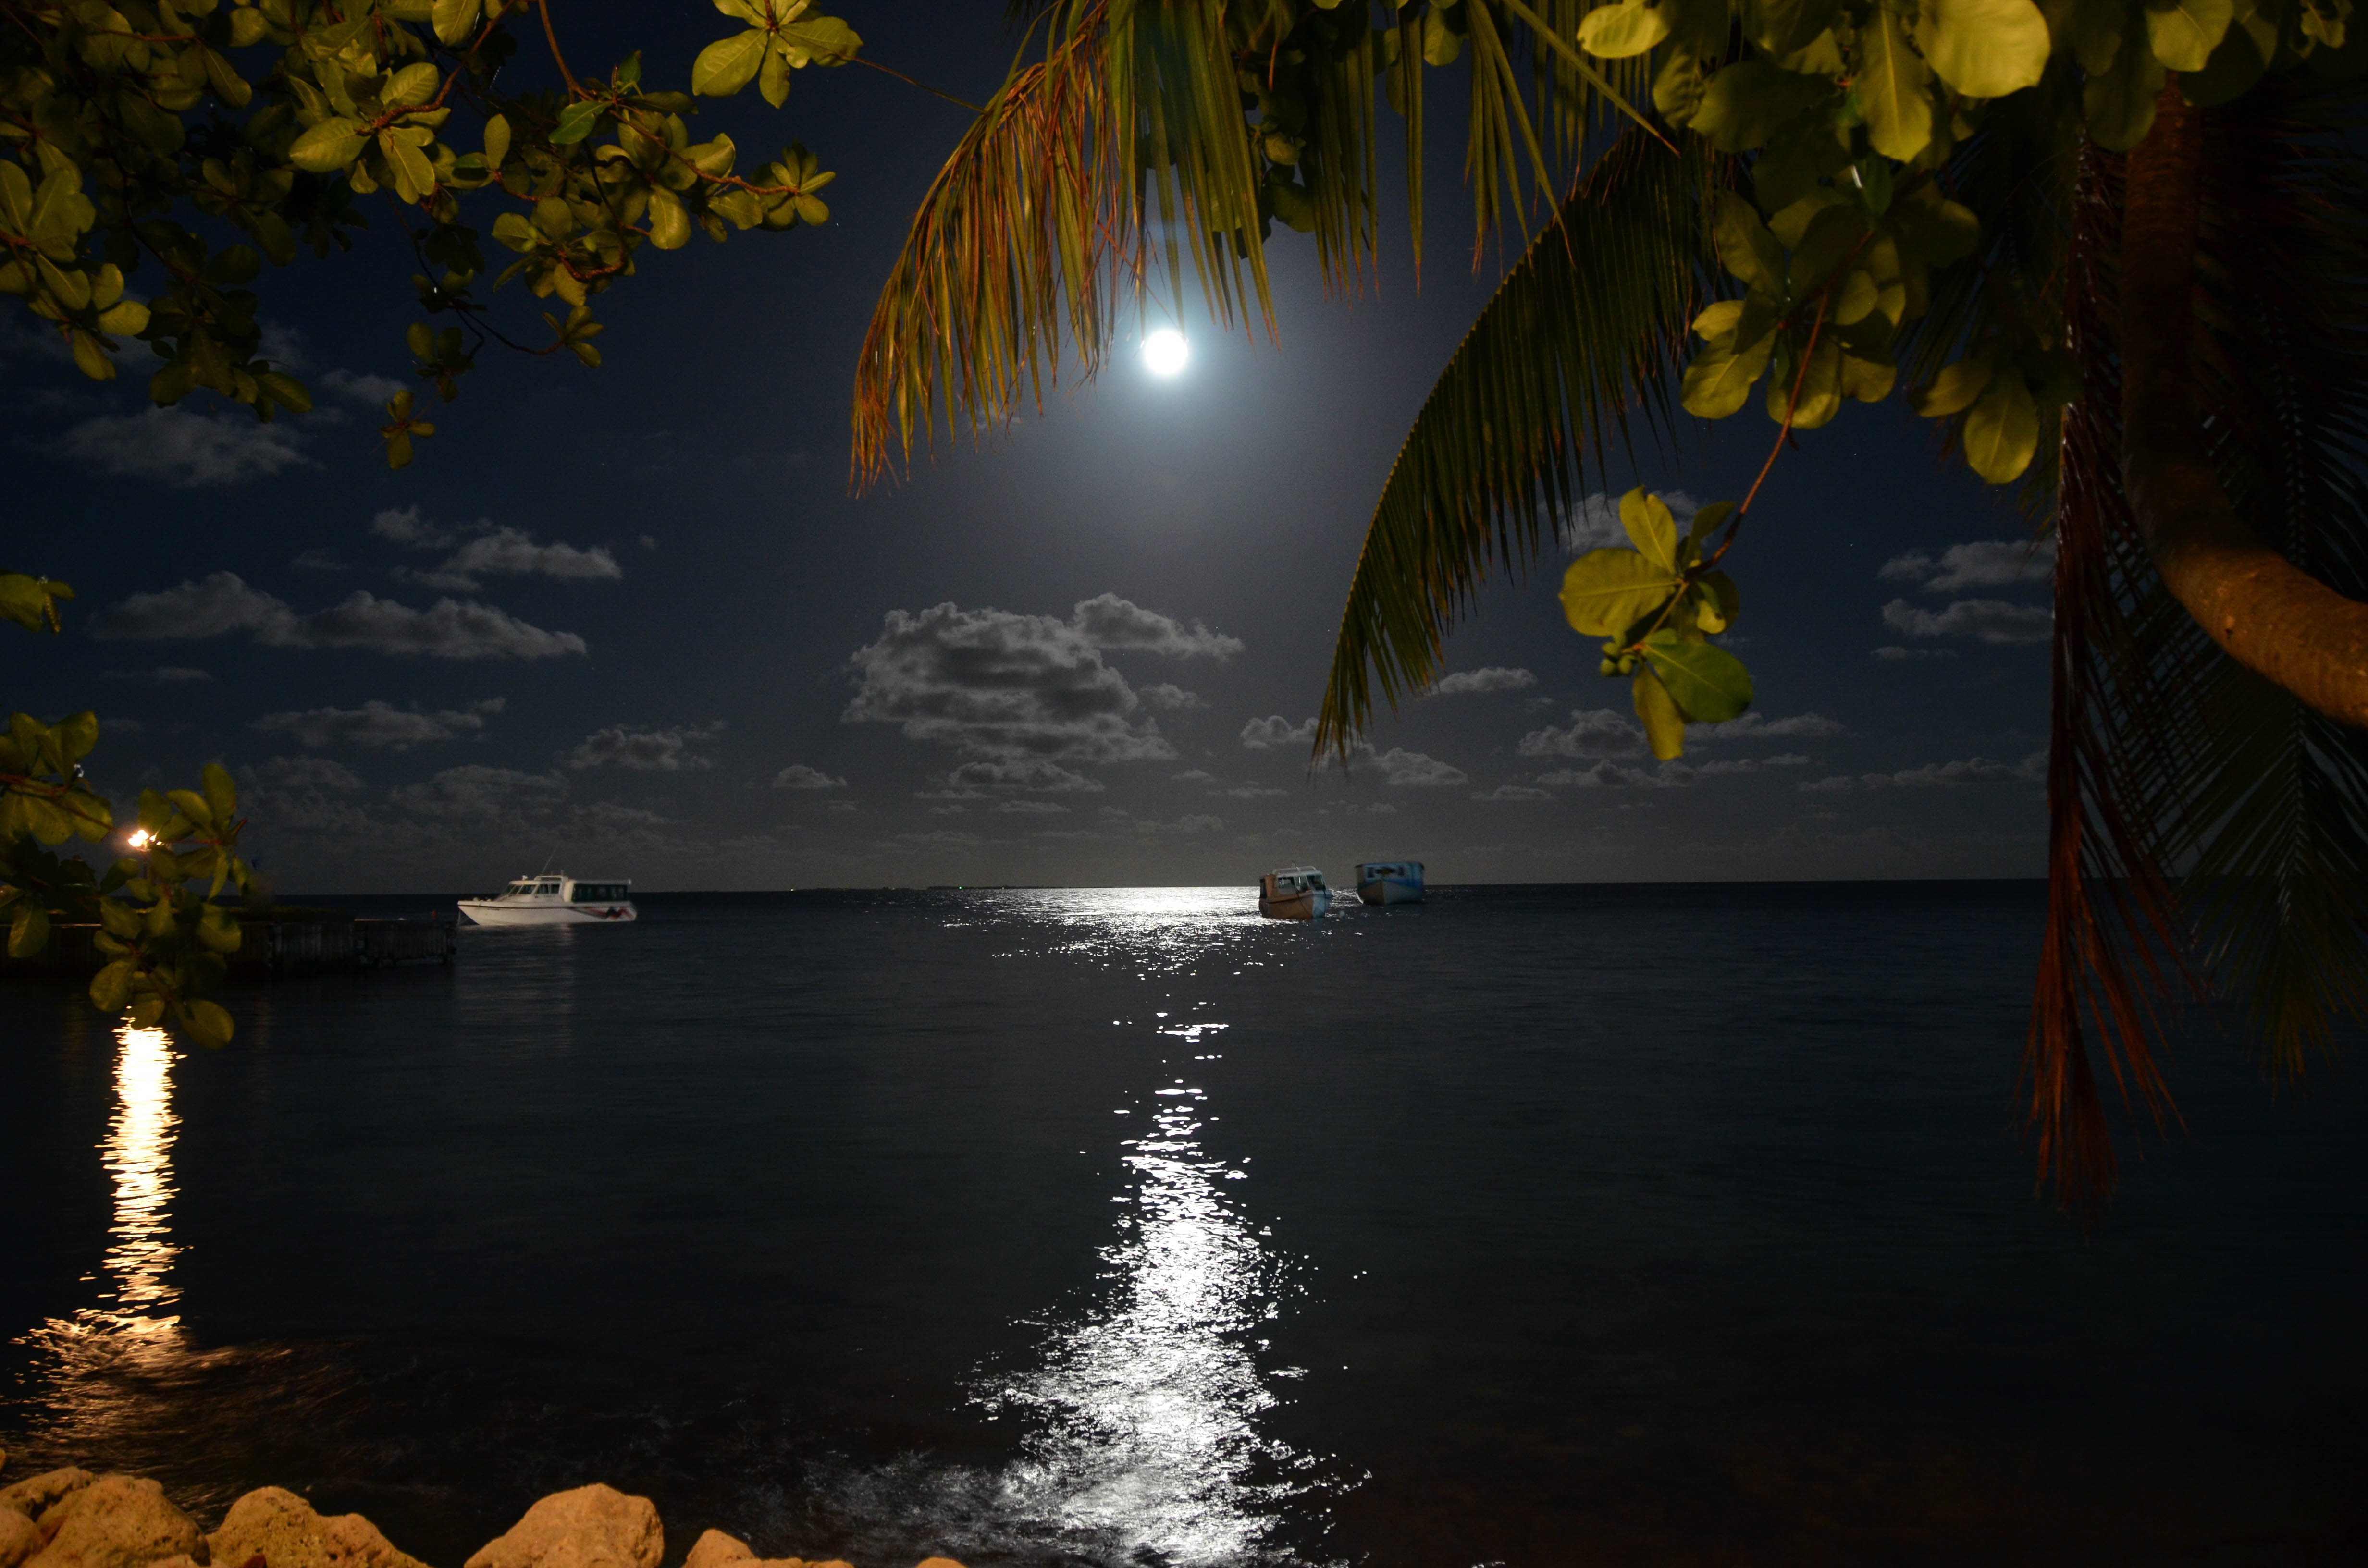
postcard, nature, sky, night, water, light, reflection, natural landscape, lighting, tree, lake, evening, river, calm, midnight, cloud, sea, darkness, horizon, atmosphere, landscape, tropics, bank, plant, watercourse, vacation, rock, space, bay, world, ocean